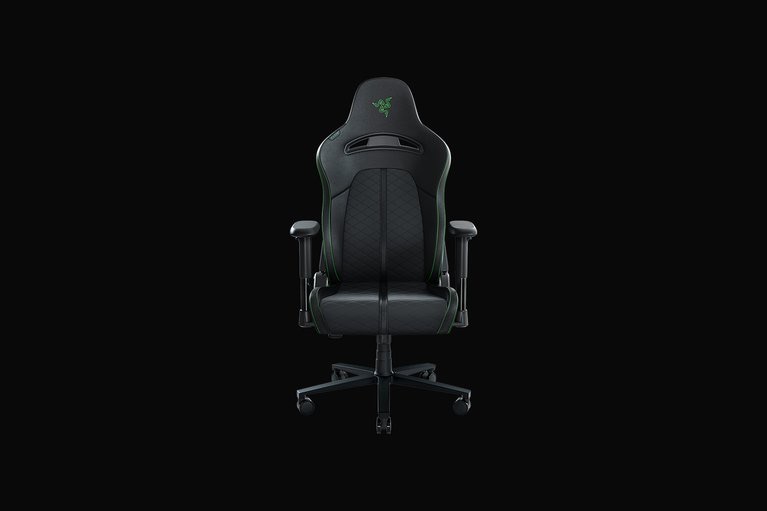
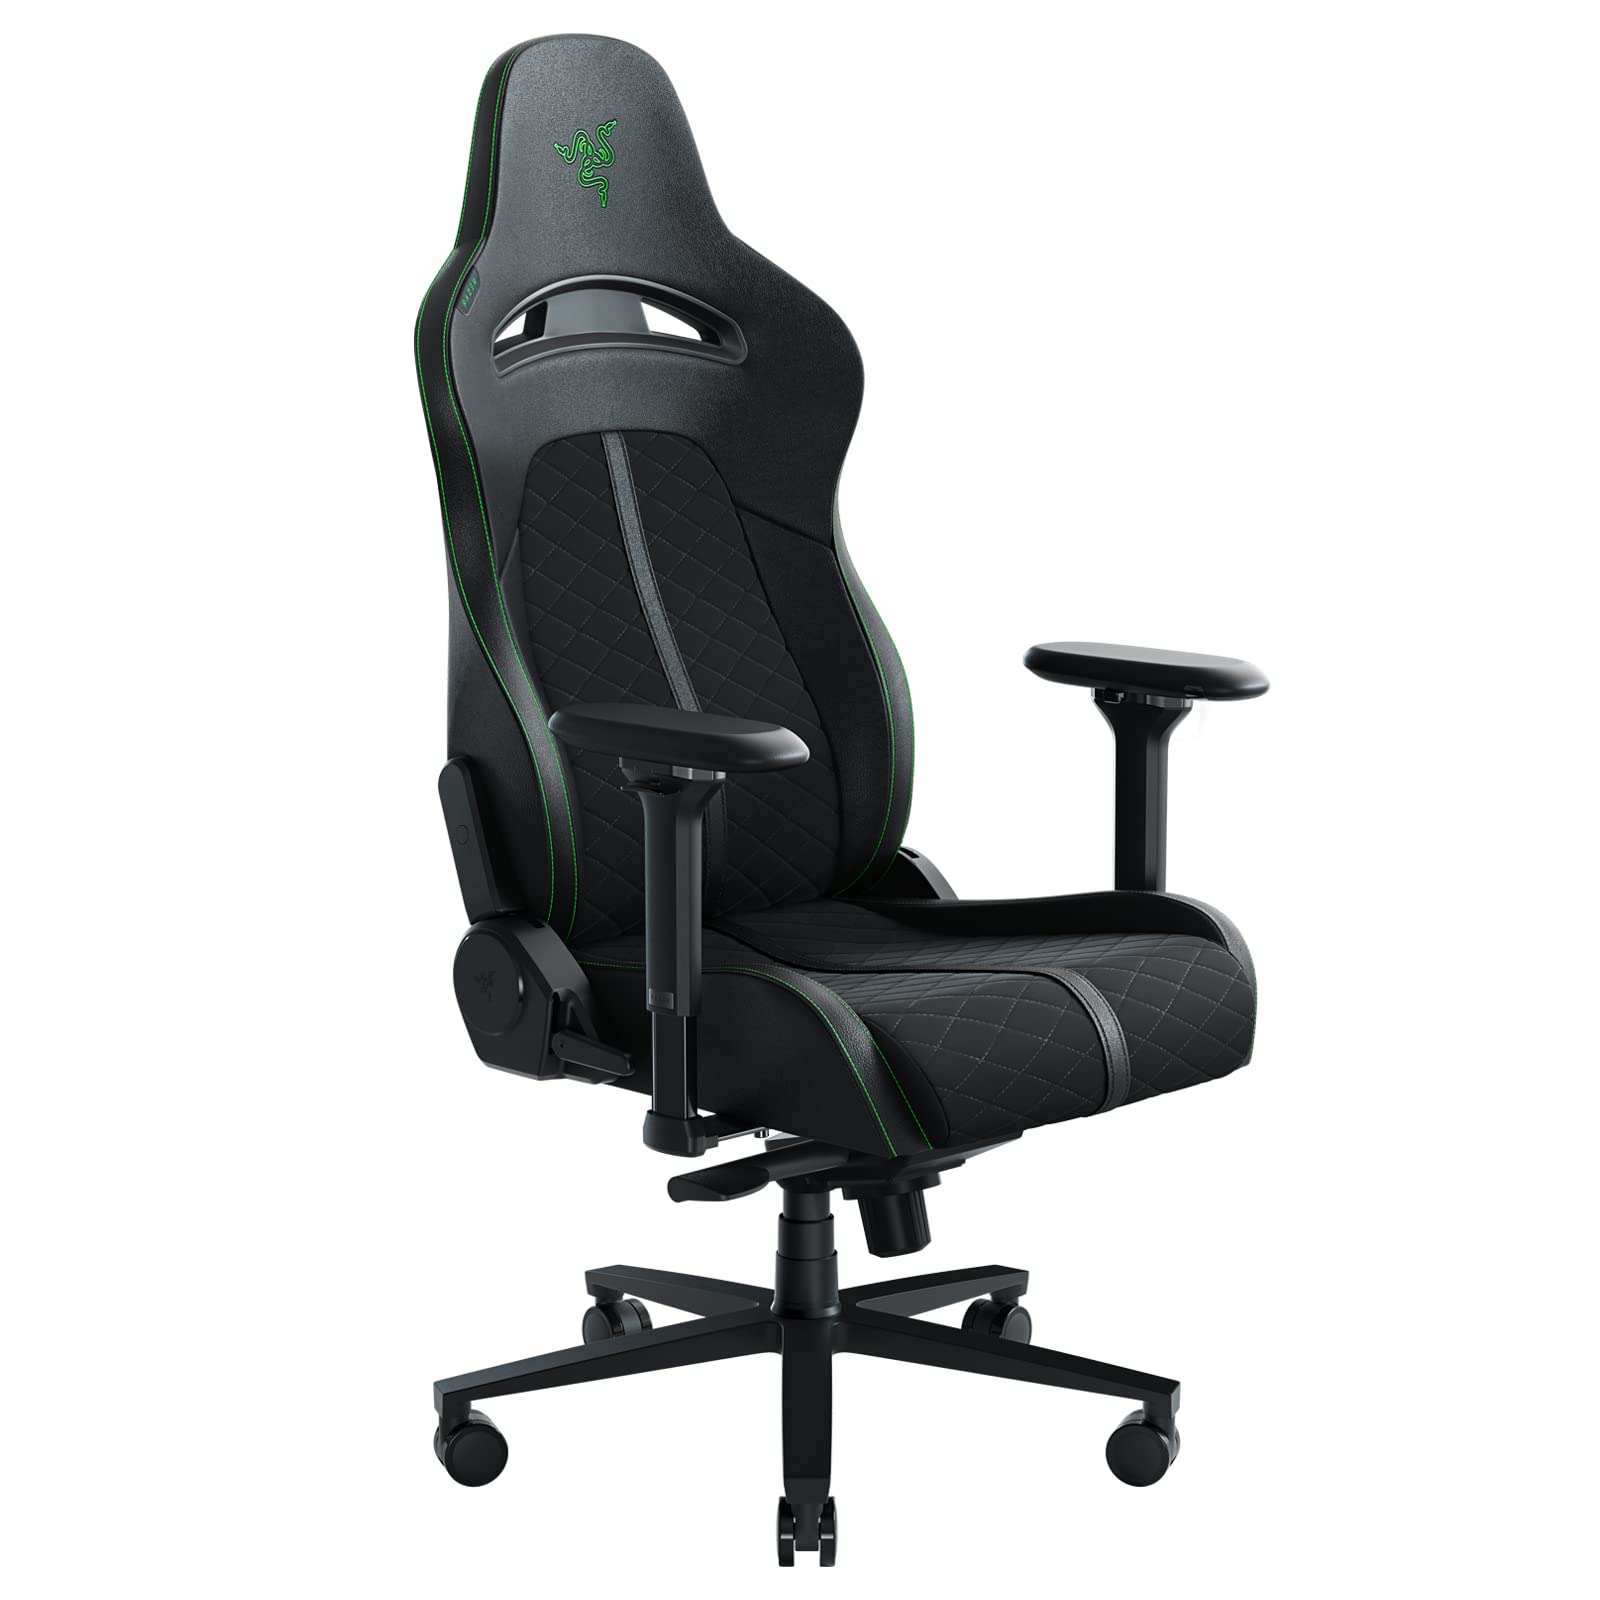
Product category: items_chair
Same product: yes